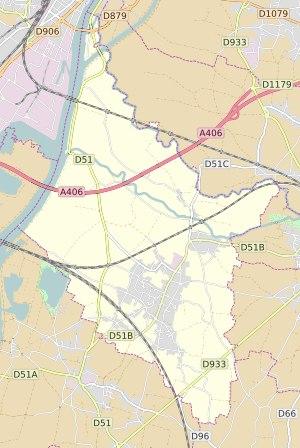
Grièges est une commune française située dans le département de l'Ain, en région Auvergne-Rhône-Alpes. Commune en partie insulaire du sud de la Bresse savoyarde entre le Beaujolais, le Mâconnais et la Dombes, elle connaît depuis quelques années une croissance démographique comme la plupart des communes de l'aire urbaine de Mâcon.